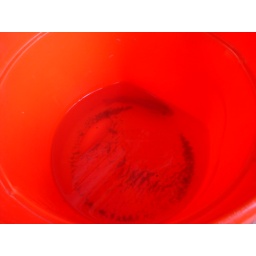
One of our 1st fish of this year. My brother caught it with his bare hands swimming in the stream.